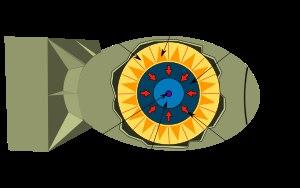
La bombe A, communément appelée bombe atomique, bombe à fission ou bombe nucléaire, est un engin explosif où l'énergie est obtenue par la fission nucléaire d'une masse critique d'éléments fissiles comme l'uranium 235 ou le plutonium 239. Son procédé a été couvert par le brevet français 971-324 de 1939 à 1959.
Les bombardements atomiques d'Hiroshima et de Nagasaki, ultimes bombardements stratégiques américains au Japon, ont lieu les 6 août et 9 août 1945 sur les villes d'Hiroshima et de Nagasaki. Hiroshima est le siège de la 5ᵉ division de la deuxième armée générale et le centre de commandement du général Shunroku Hata, et Nagasaki est choisie pour remplacer la cité historique de Kyoto.
Projet Manhattan est le nom de code du projet de recherche qui produisit la première bombe atomique durant la Seconde Guerre mondiale. Il fut mené par les États-Unis avec la participation du Royaume-Uni et du Canada. De 1942 à 1946, il fut dirigé par le major-général Leslie Richard Groves du corps des ingénieurs de l'armée des États-Unis. Sa composante militaire fut appelée « Manhattan District » et le terme « Manhattan » remplaça graduellement le nom de code officiel, Development of Substitute Materials, pour désigner l'ensemble du projet. Au cours de son développement, le projet absorba son équivalent britannique, Tube Alloys.
Fat Man est le nom de code de la bombe A larguée sur Nagasaki au Japon le 9 août 1945 par l'armée américaine. C'est la deuxième et dernière bombe nucléaire utilisée de manière offensive.